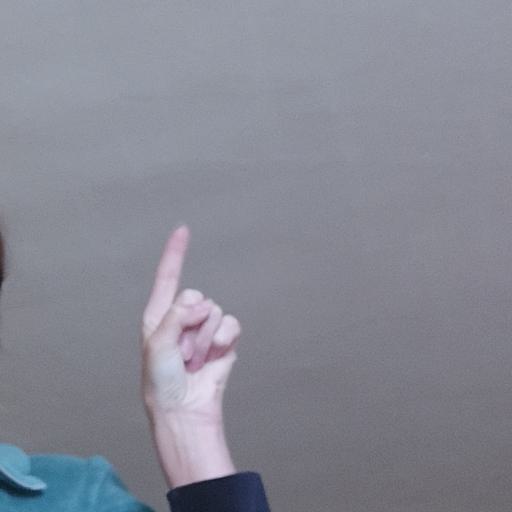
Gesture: one